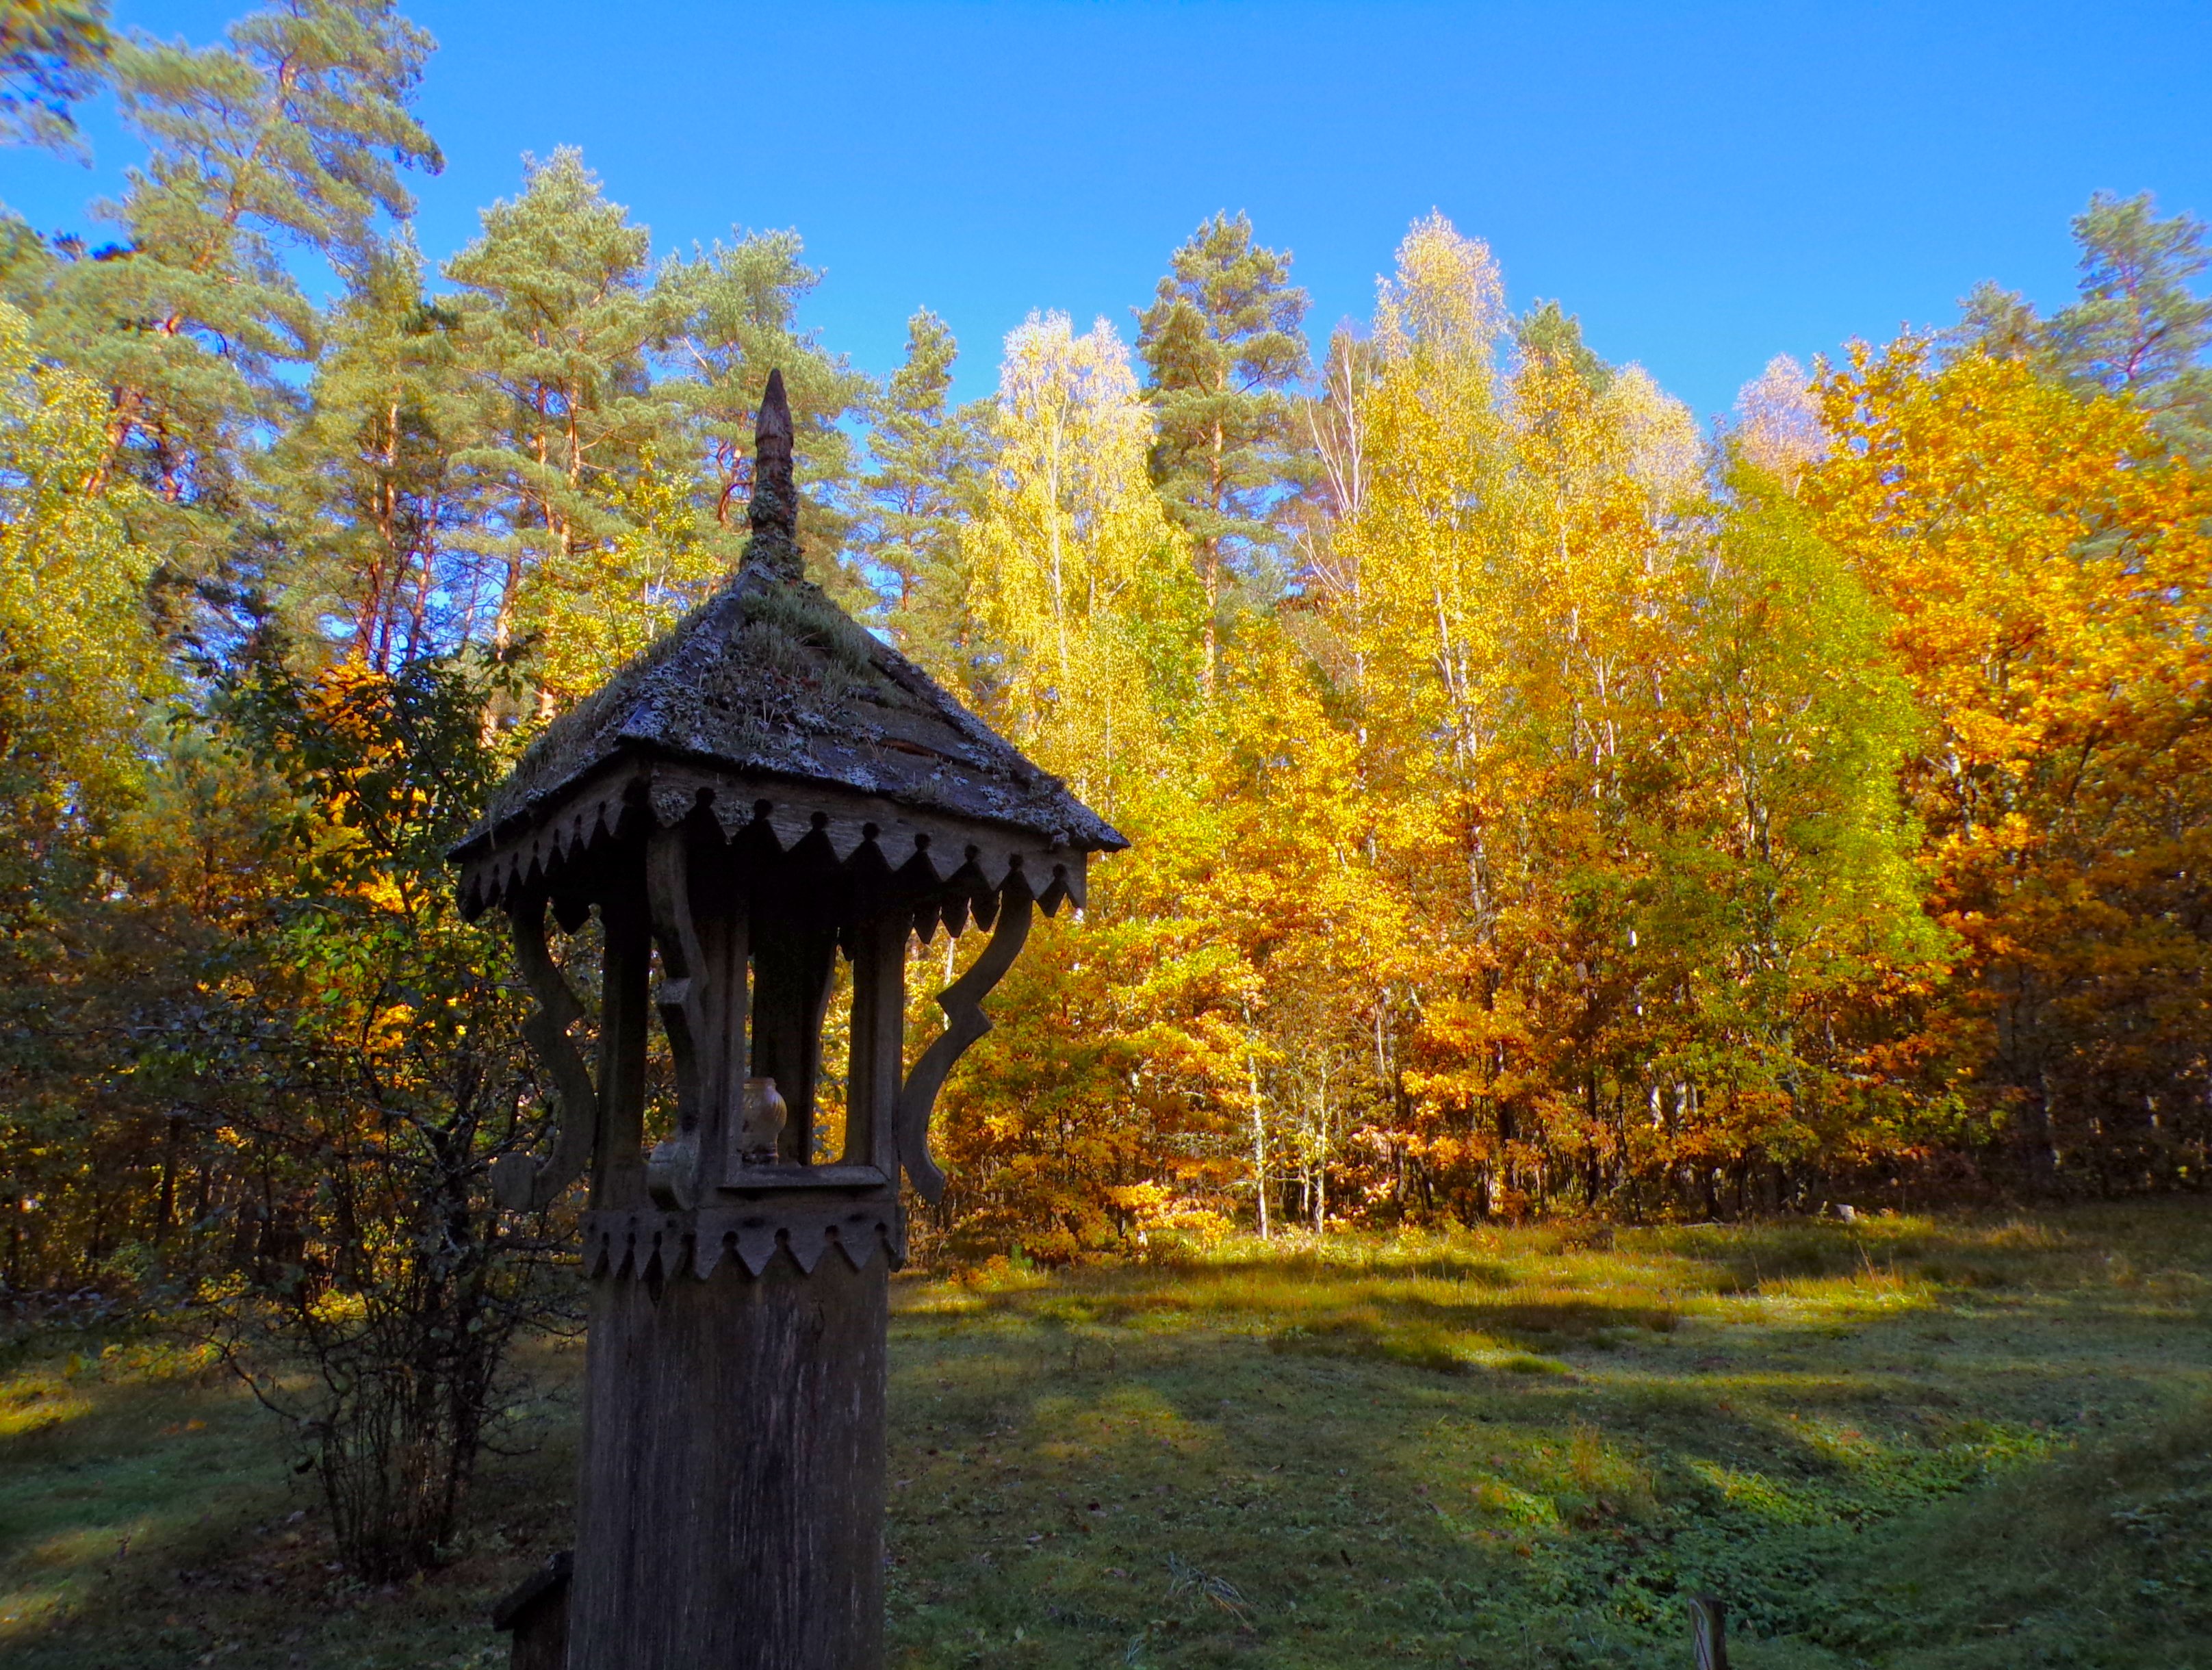
natural, sky, plant, natural landscape, tree, grass, landscape, rural area, Tints and shades, trunk, wood, deciduous, forest, shrub, twig, shade, woodland, gazebo, temperate broadleaf and mixed forest, leisure, garden, grove, autumn, People in nature, larch, Northern hardwood forest, conifer, grassland, flowering plant, roof, landscaping, plant stem, prairie, winter, pine family